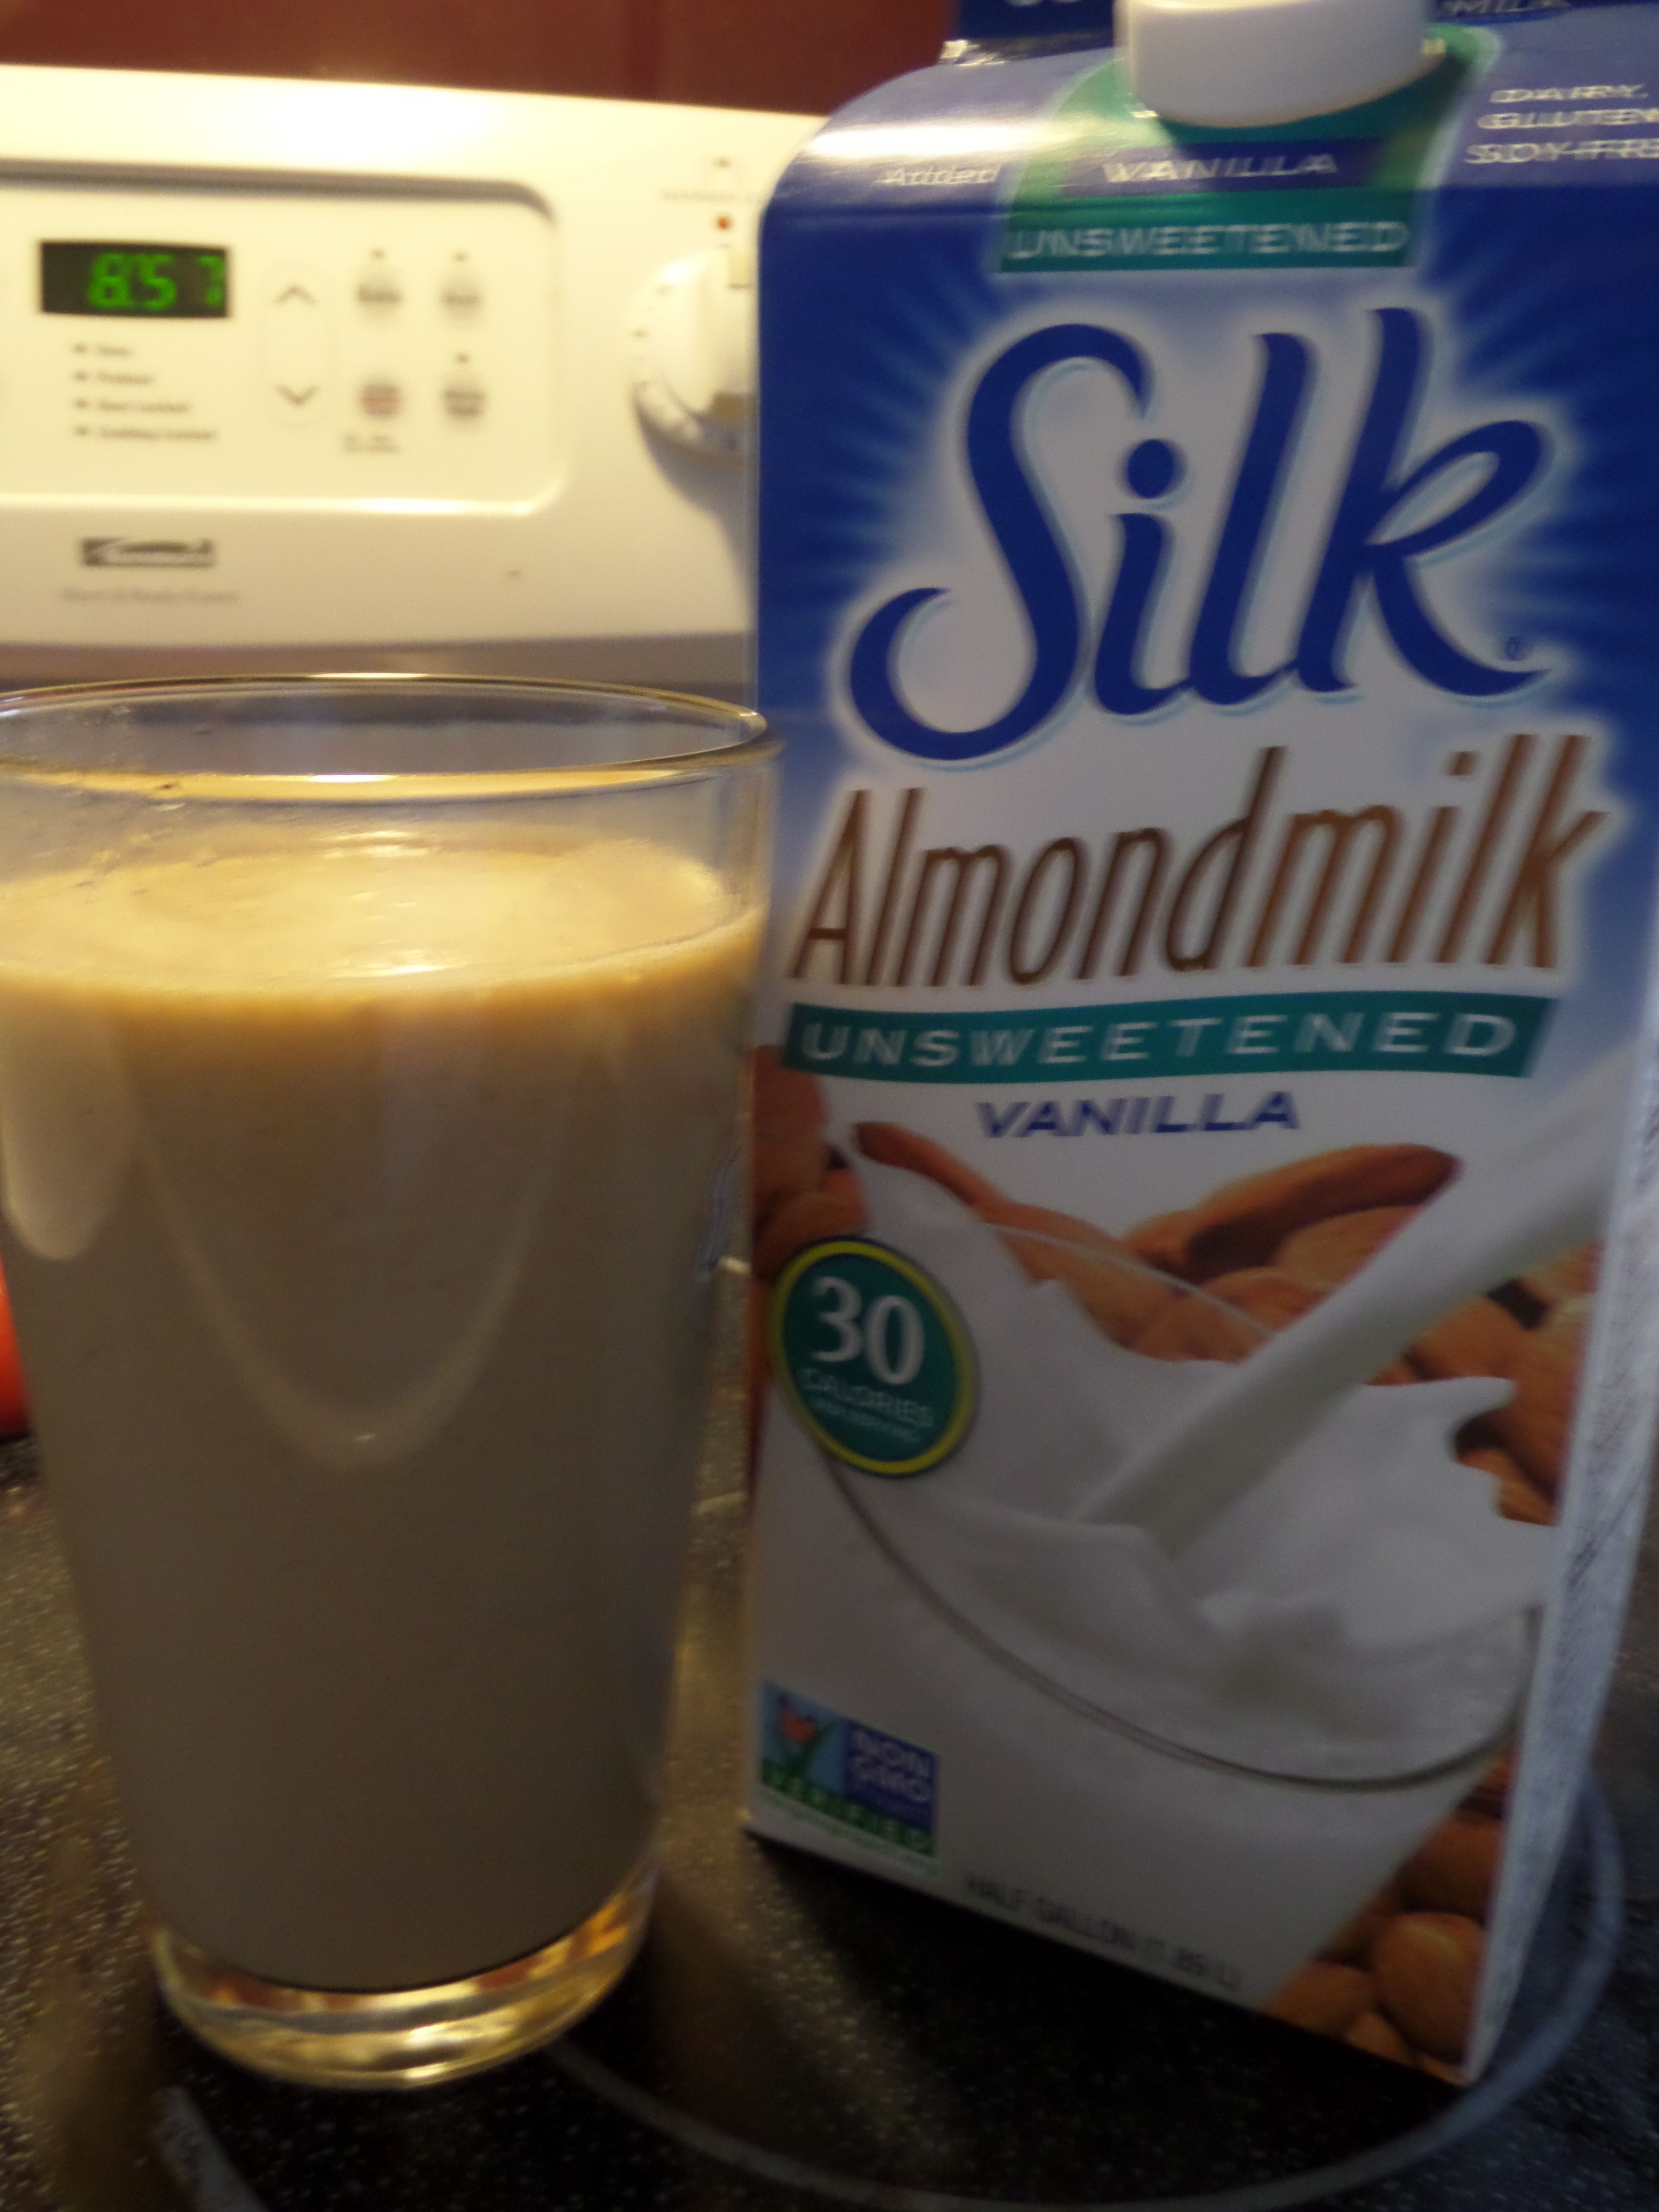
Waste category: cardboard